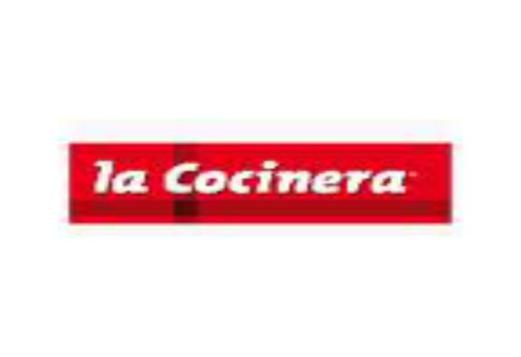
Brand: la cocinera
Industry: Food